Mysterioso Pizzicato

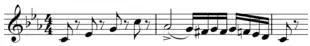
Lampe (1914)

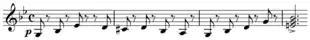
Zamecnik (1913)

The tune appeared as no. 89 in "The Remick Folio of Moving Picture Music, vol. I", compiled and edited by the Danish-American composer J. Bodewalt Lampe and published on March 24, 1914 by Jerome H. Remick & Co., New York and Detroit. It is unclear whether Lampe himself was the composer or transcriber of the piece. It also bears a resemblance to part of John Stepan Zamecnik's 1913 composition "Mysterious – Burglar Music 1", which appeared in "Sam Fox Moving Picture Music volume 1", a widely distributed collection of silent film music. It has been described as reflecting "the tradition of stealthy tremolos that marked the entrance of villains in 19th century stage melodrama". By 1917 the idea of villain's motifs in general, or variants of the specific motif, was established well enough for an author to warn against the "monotonous and wearisome" overuse of the motif "whenever [the villain] is seen". Other motifs used to indicate villainy or danger include the second section of "Hearts and Flowers" (1893). In 1916 a similarly titled song called "Pizzicato Misterioso (For Burglary and Stealth)" by Adolf Minot also composed for film, but bears no resemblance to this song.